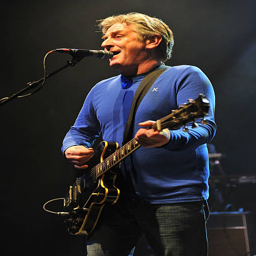
singer of rock artist performs on stage .